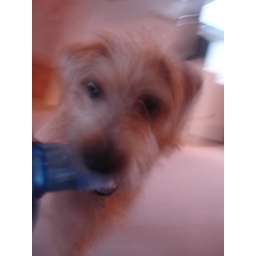
Terrifying dog with huge bottle in mouth